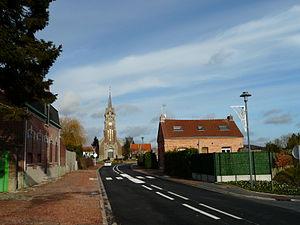
L'église et la rue Pasteur
Awoingt est une commune française située dans le département du Nord, en région Hauts-de-France.